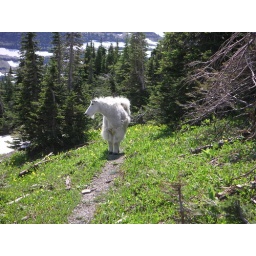
mountain goat in glacier